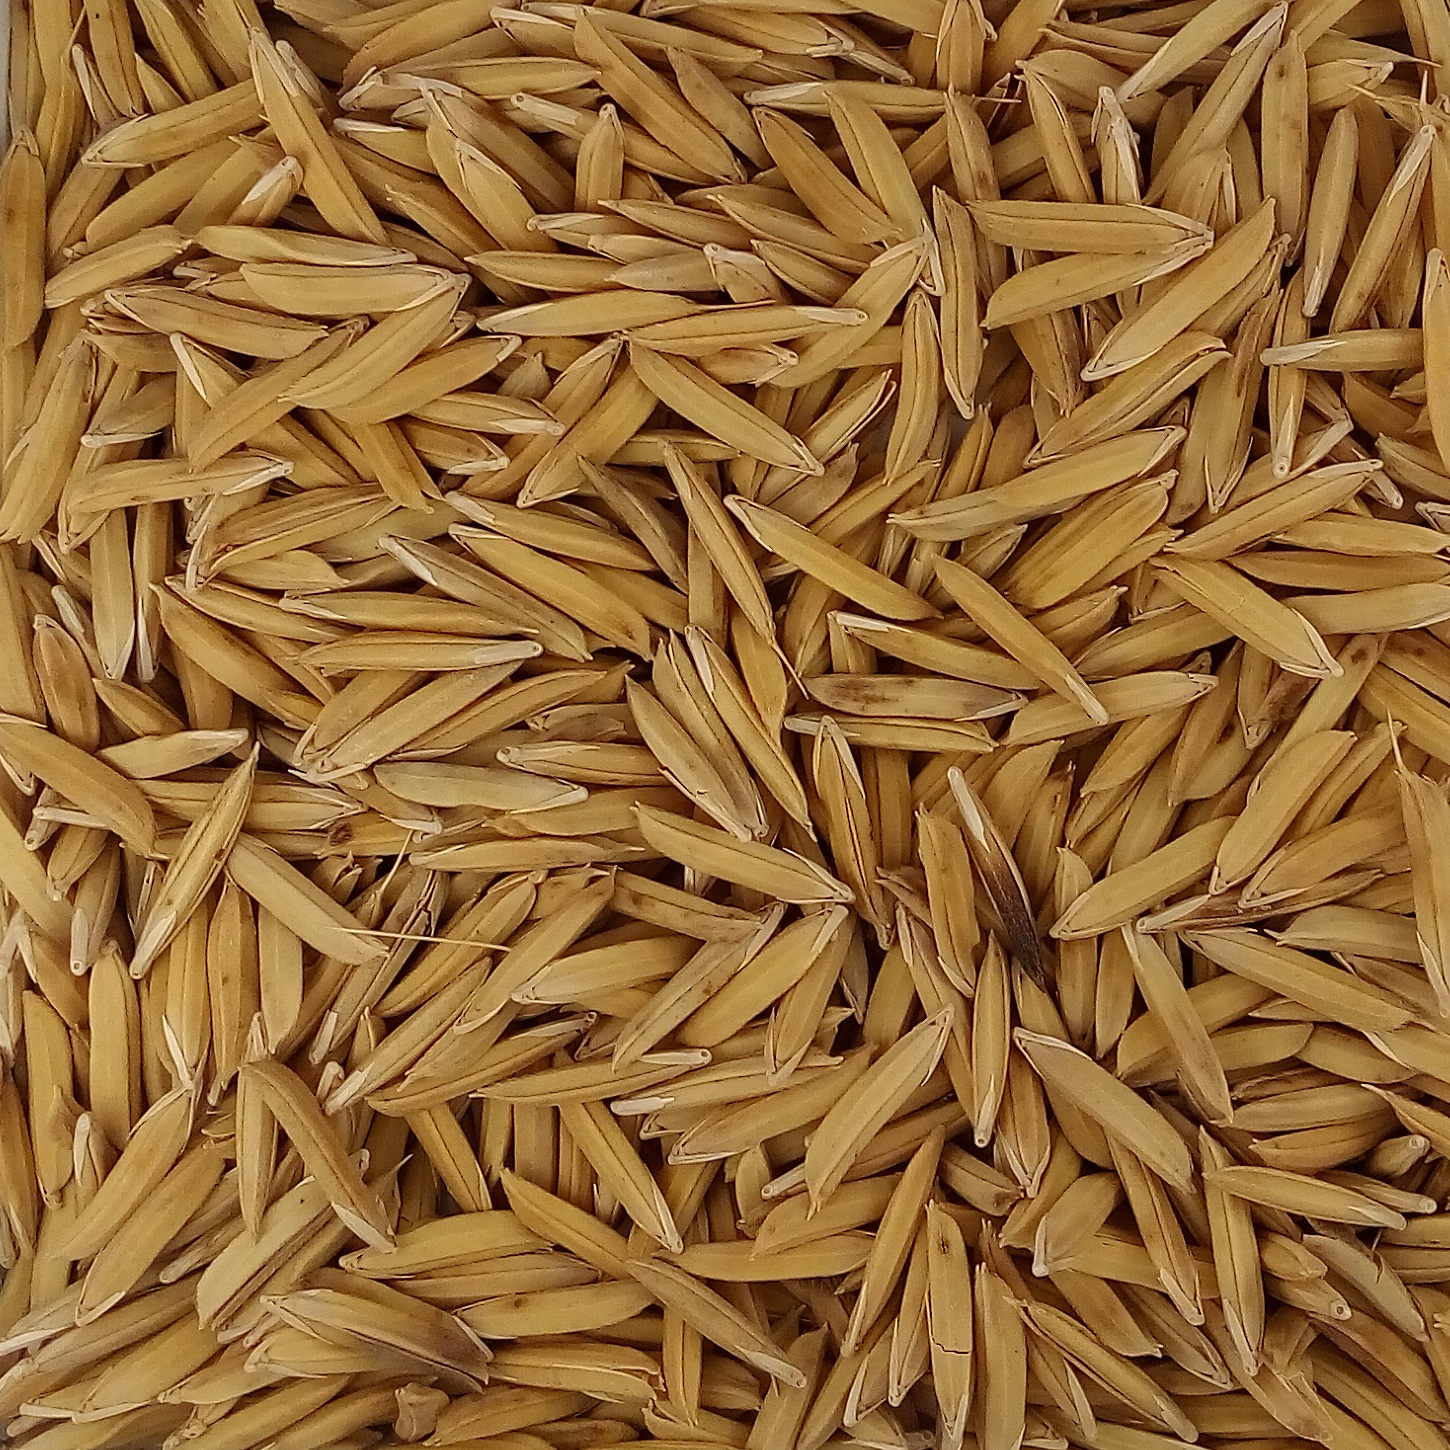
Rice seed variety: 1121